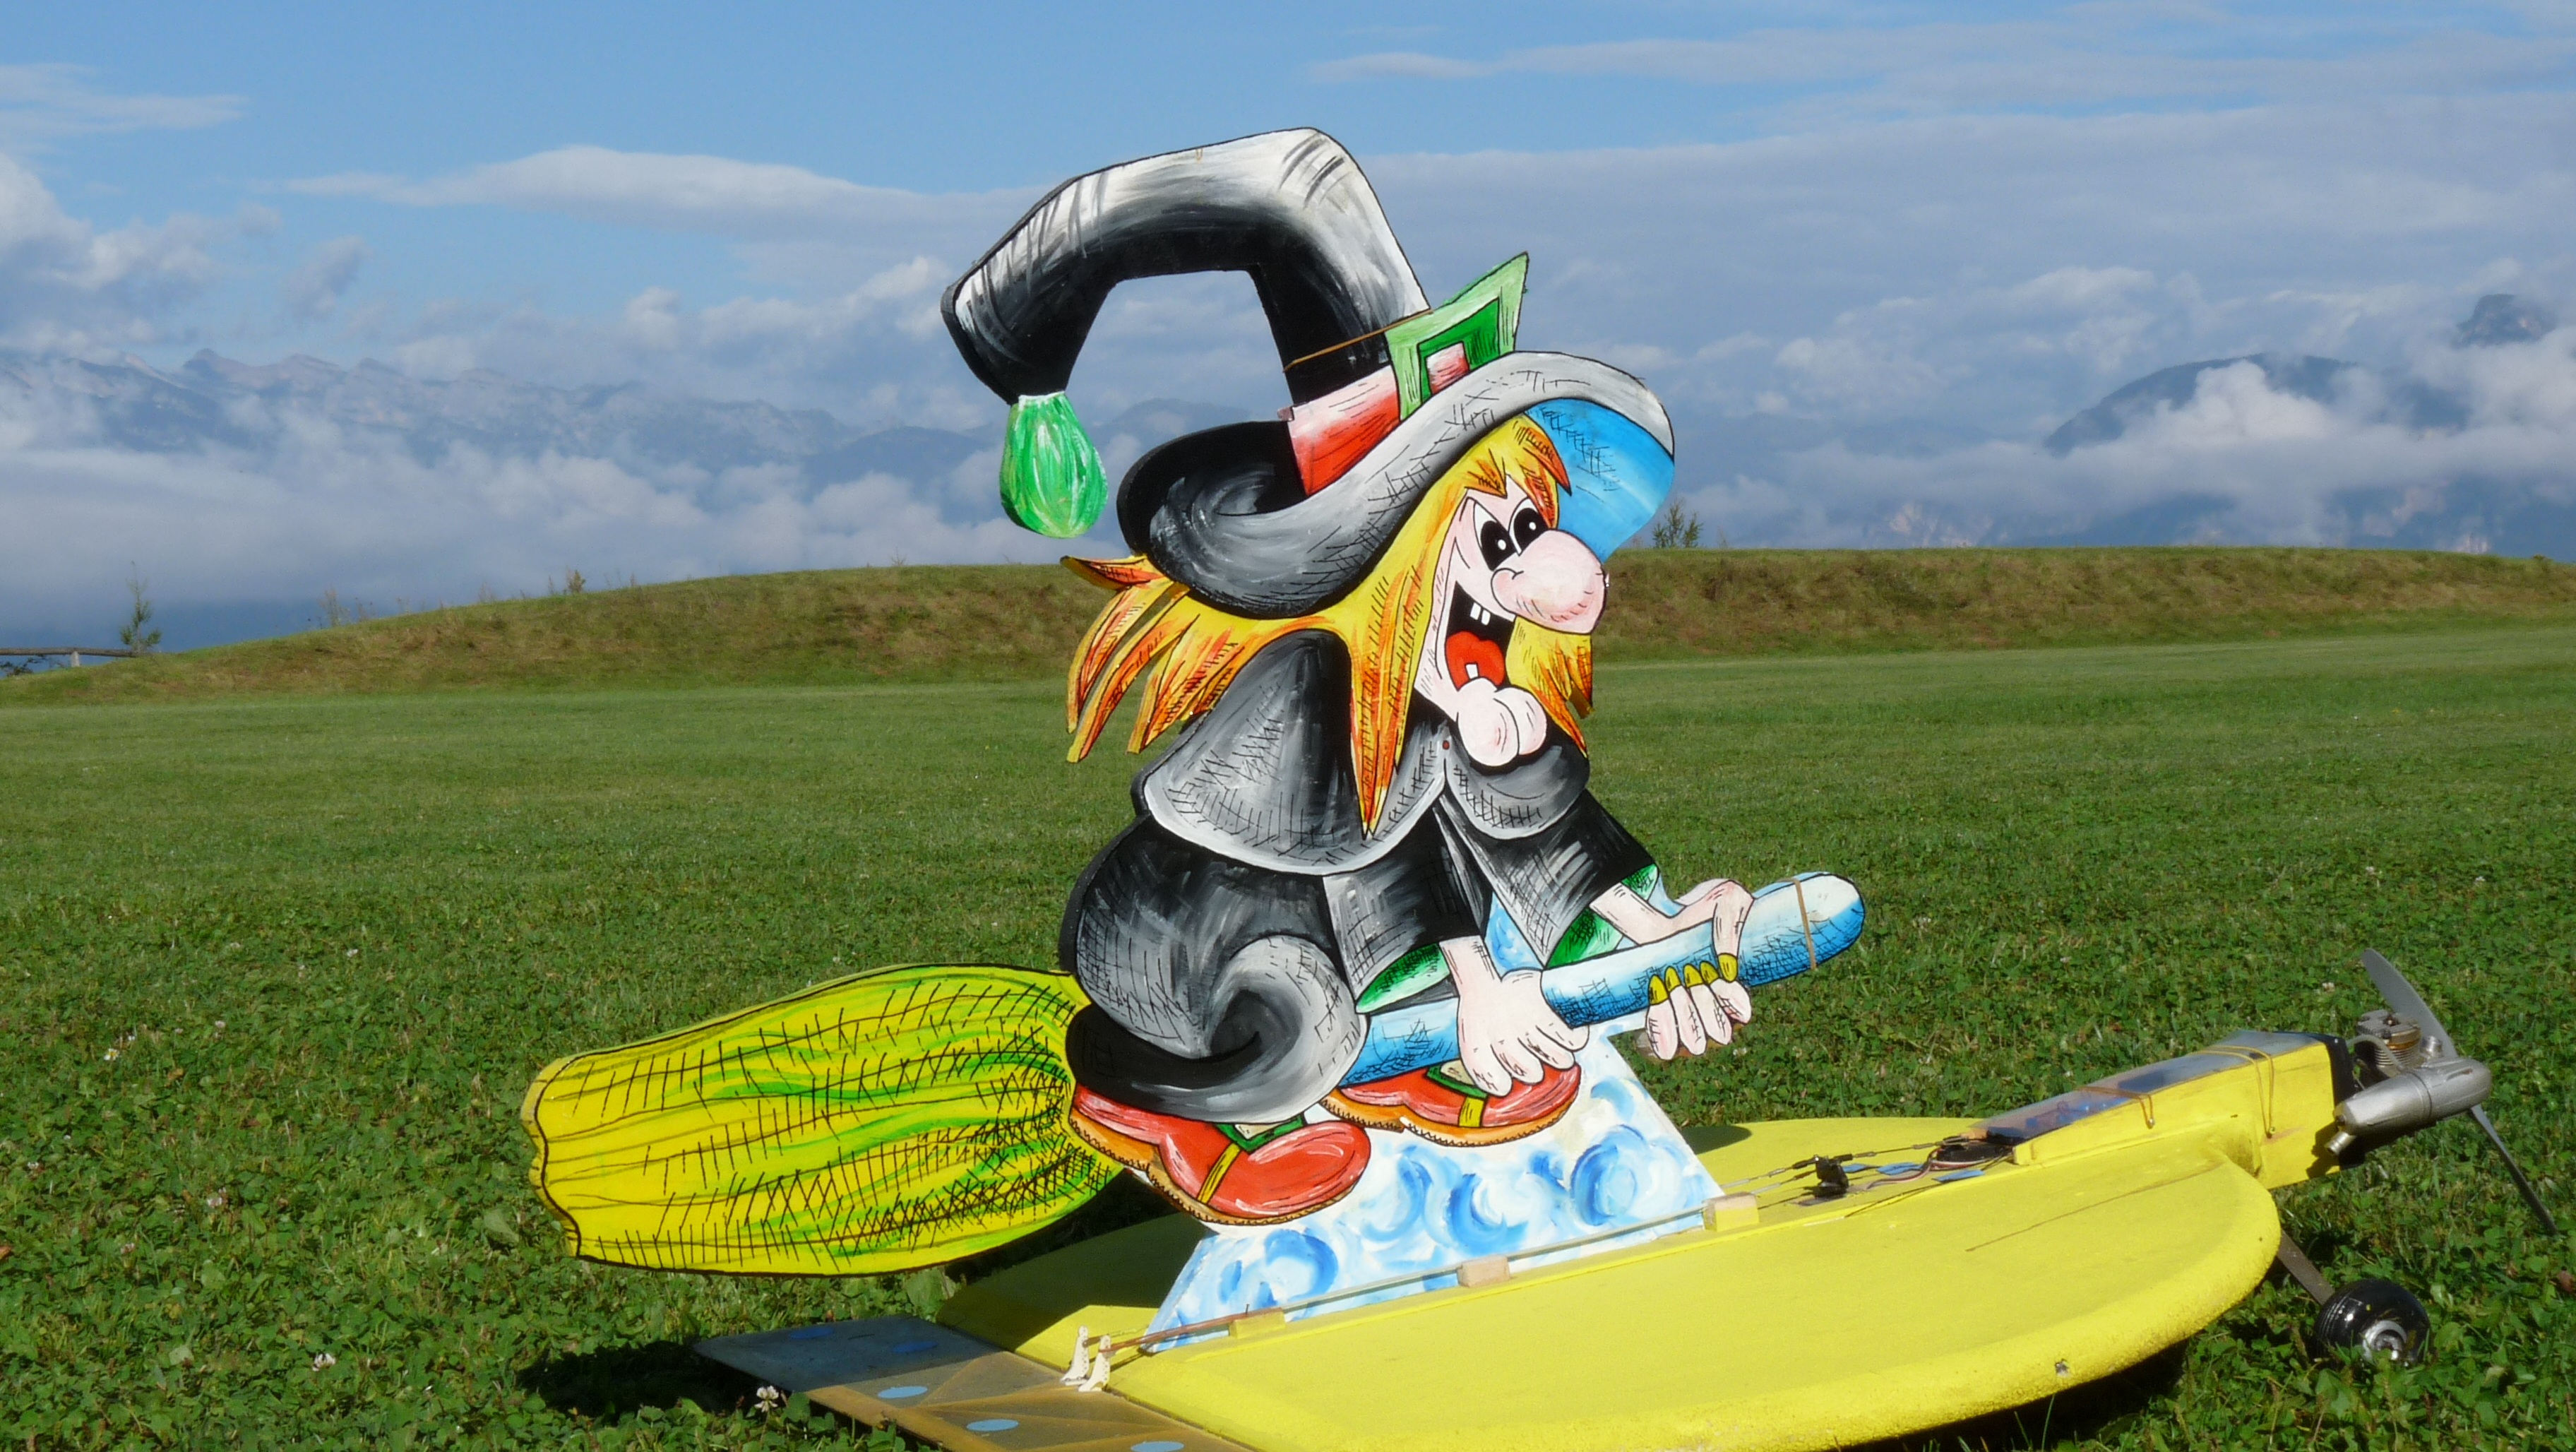
aircraft, vehicle, extreme sport, toy, witch, mock up, eventing